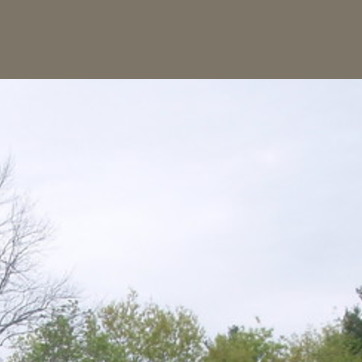
Material: sky